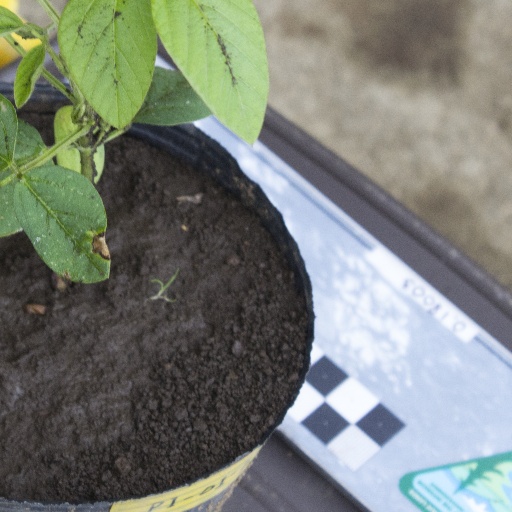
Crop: soybean